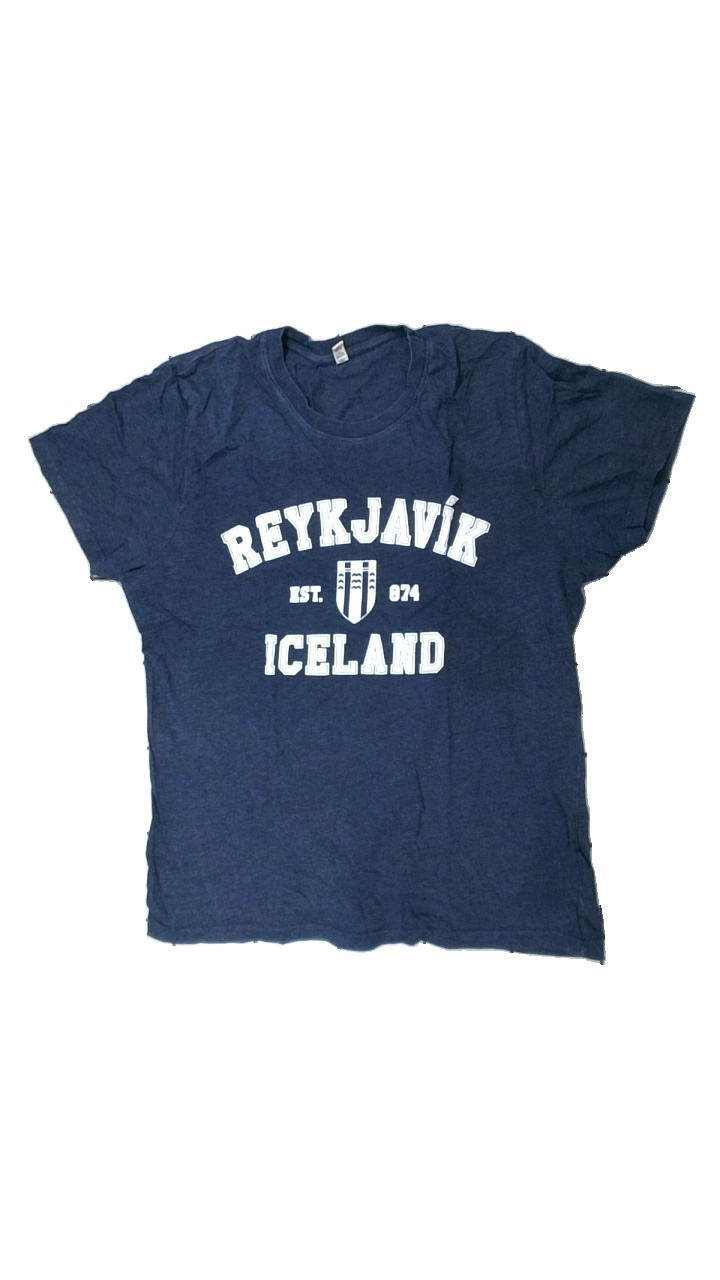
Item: T-shirt (Men)
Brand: Savage
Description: t-shirt med tryck
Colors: Blue, White
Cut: C-collar
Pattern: Other
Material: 61% bomull 39% polyester
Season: All
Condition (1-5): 3
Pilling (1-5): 1
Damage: nopprigt
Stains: Minor
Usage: Recycle
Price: <50